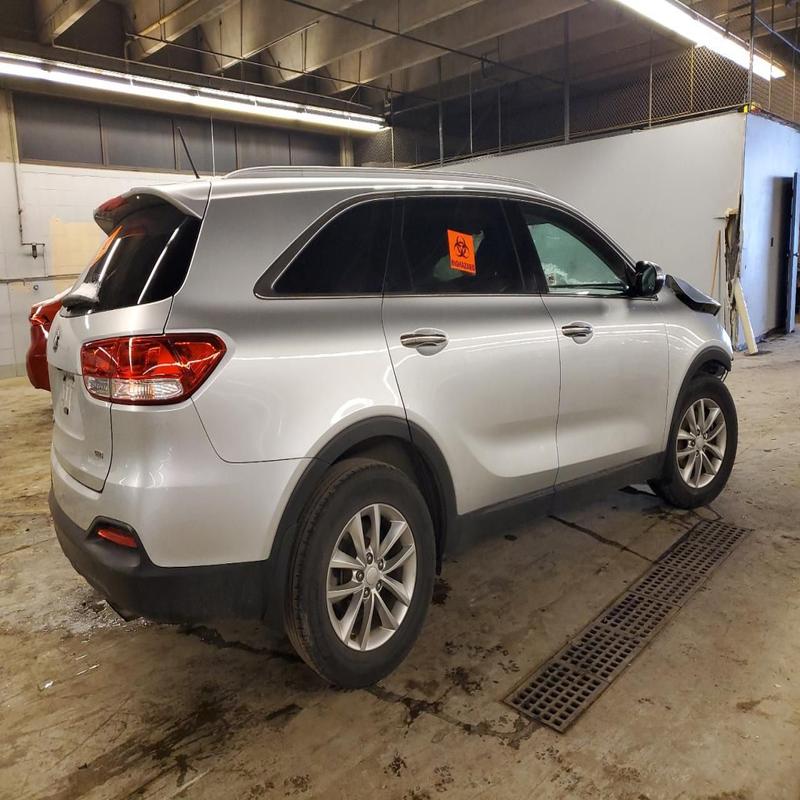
Aucun dommage détecté.
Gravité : aucun